Chemung District School No. 10

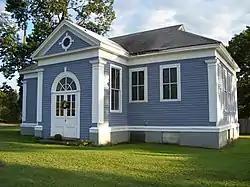

The Chemung District School No. 10 is a one-room schoolhouse located in Lowman, New York. It was listed on the National Register of Historic Places on May 21, 2008.